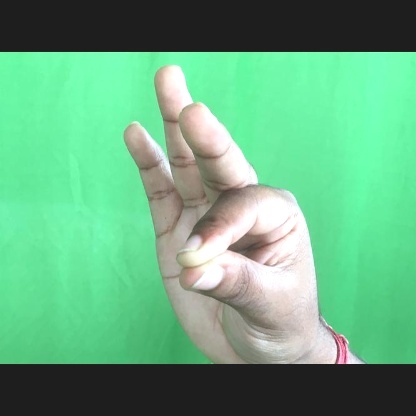
Mudra: Hamsasyam